Ross Detwiler

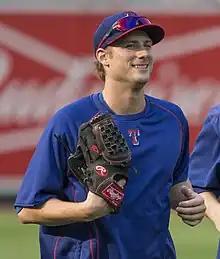
Detwiler during his tenure with the Texas Rangers in 2015

On December 12, 2014, the Nationals traded Detwiler to the Texas Rangers for Chris Bostick and Abel De Los Santos. He began the 2015 season as a starter but recorded an 0–5 record and a 6.95 ERA, before being placed on the disabled list on May 15 due to shoulder inflammation. Upon his return to the active roster, Detwiler made ten appearances out of the bullpen, and saw his ERA climb to 7.12. He was designated for assignment on July 11, 2015. He was released on July 15.